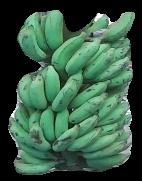
Variety: elakki-bale
Grade: grade3